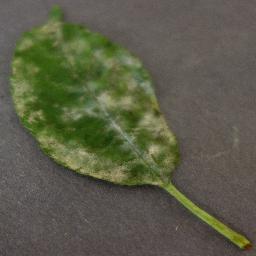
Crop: cherry
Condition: (including_sour)_powdery_mildew